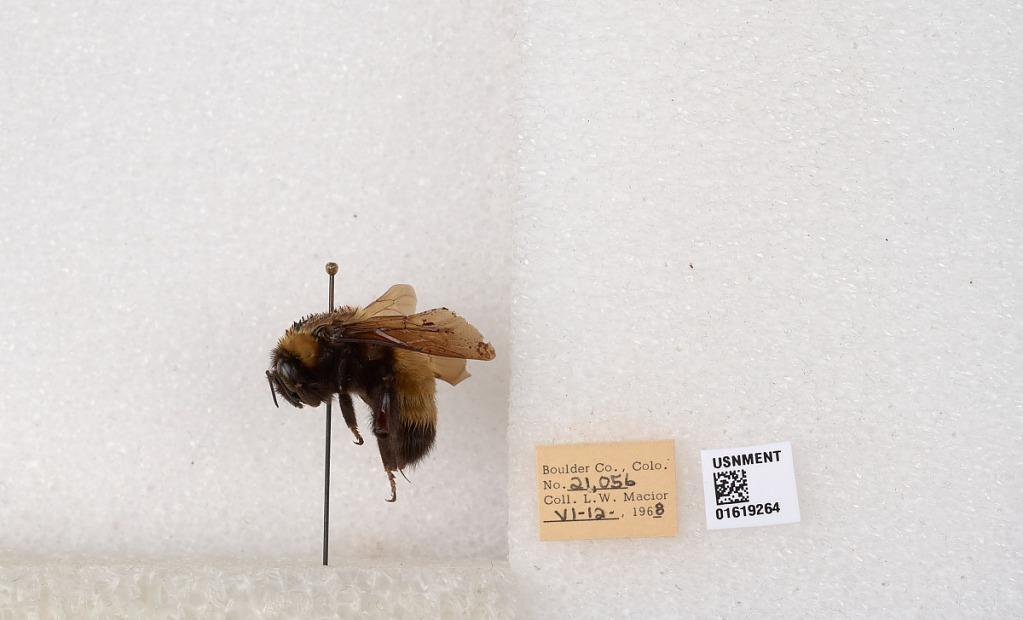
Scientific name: Bombus (Bombus) nevadensis Cresson